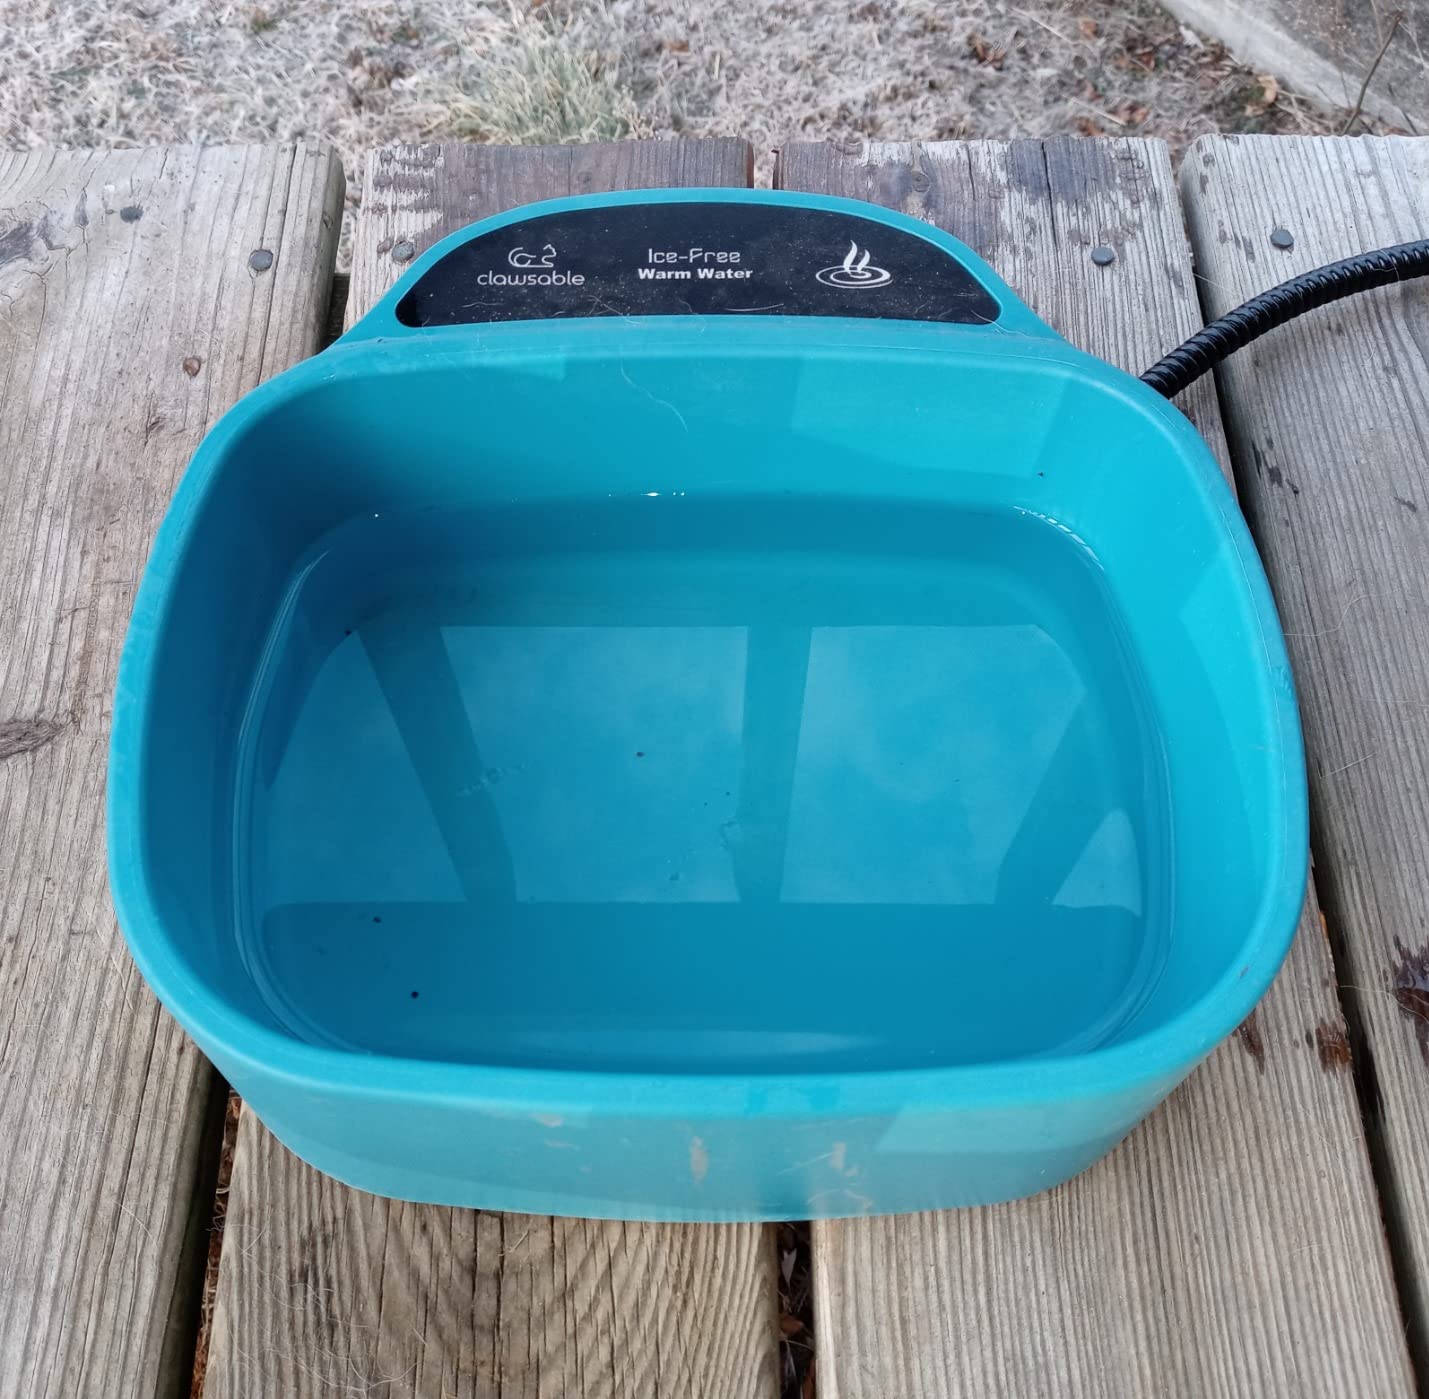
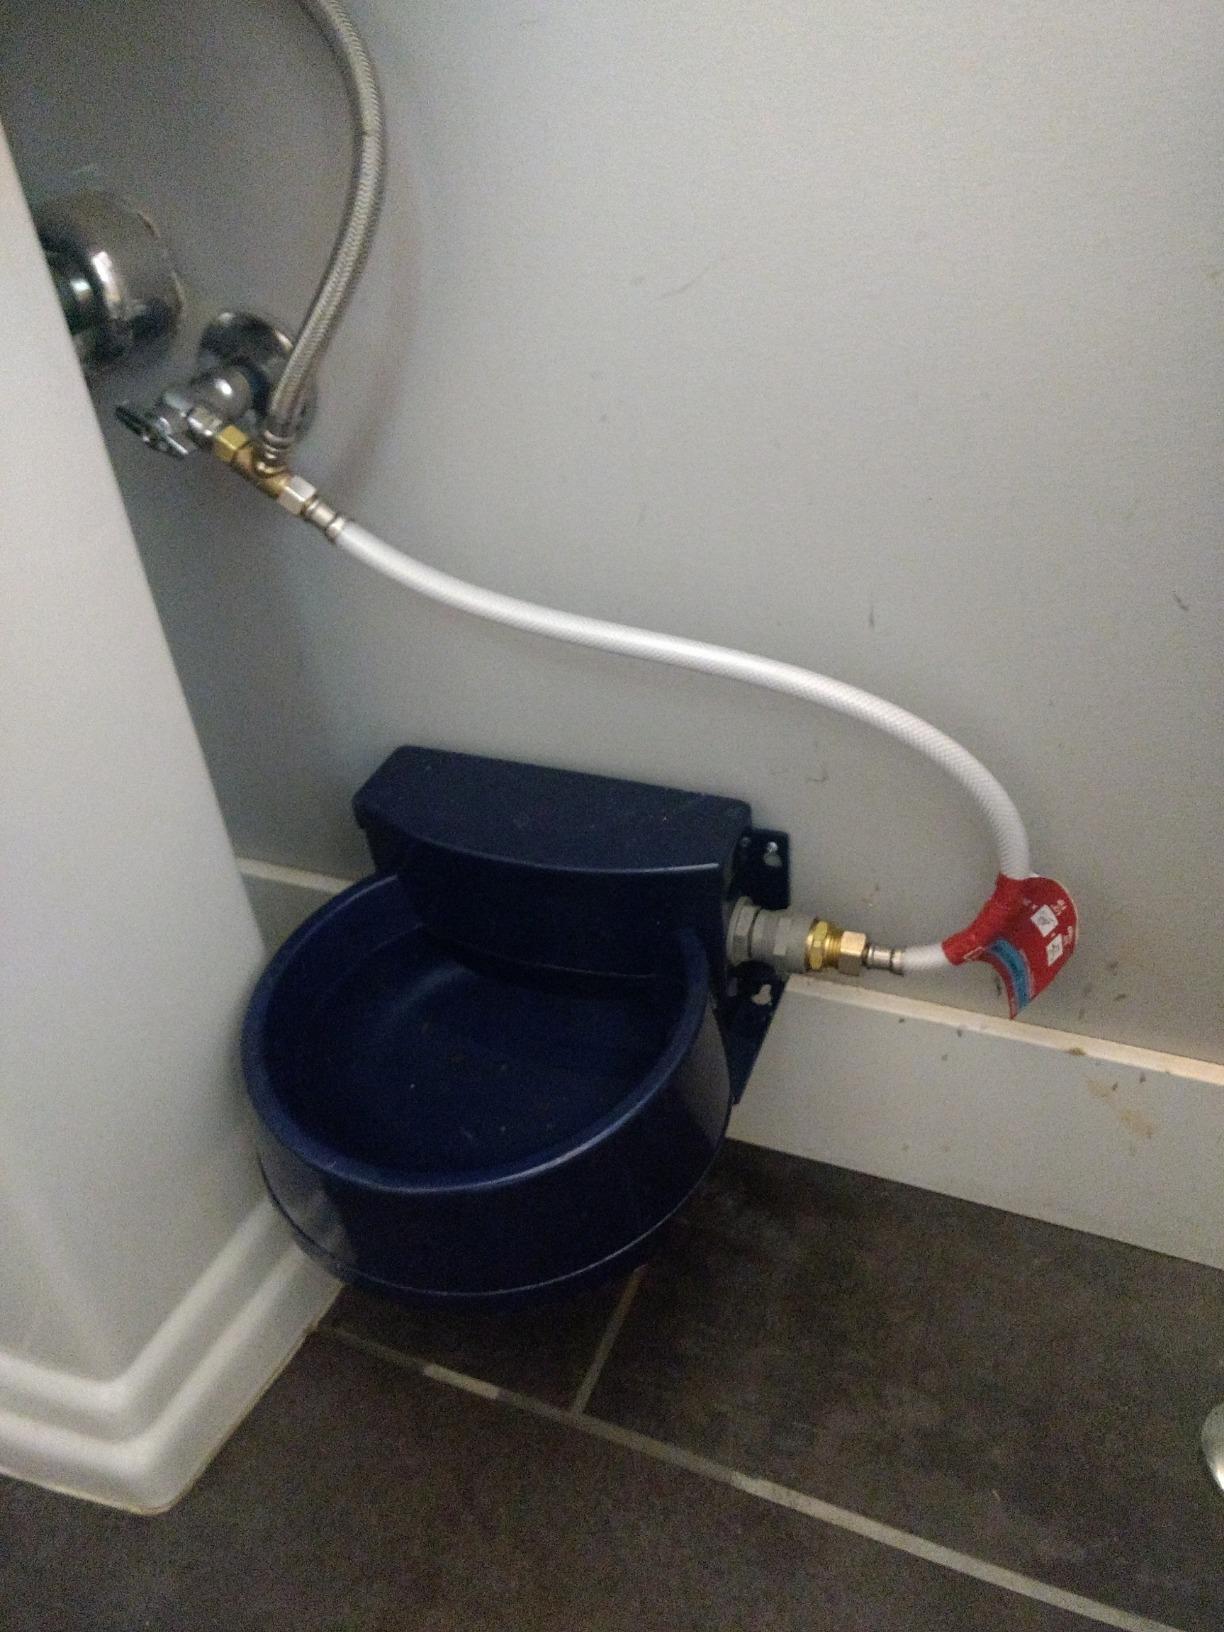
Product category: items_bowl
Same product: no